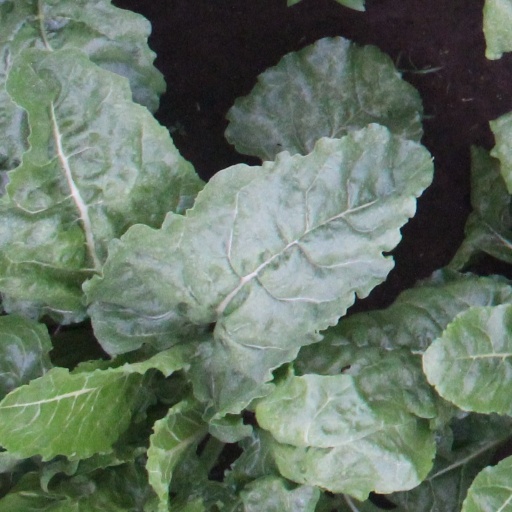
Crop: sugar beet